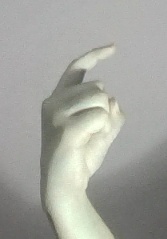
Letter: ra